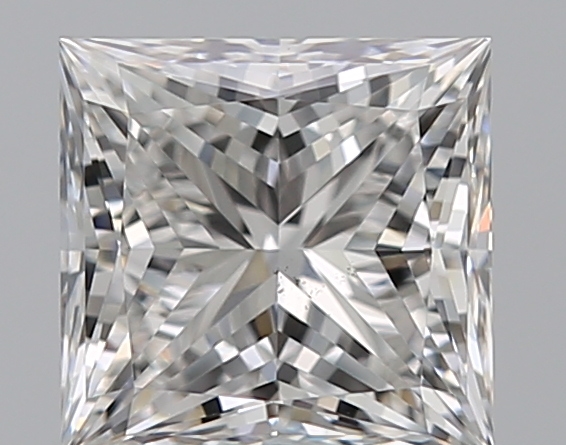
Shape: princess
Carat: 0.73
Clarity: VS2
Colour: E
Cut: EX
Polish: EX
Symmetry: EX
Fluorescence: N
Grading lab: GIA
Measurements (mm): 4.91 x 4.81 x 3.48